Little Hurricane

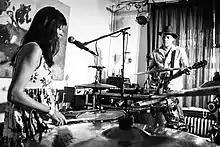
Little Hurricane

Little Hurricane is an American dirty blues band based in San Diego, California. Formed in 2010, the band consists of front man Anthony "Tone" Catalano and formally drummer Celeste "C.C." Spina. On June 17, 2024 "Tone" announced the band would no longer be continuing as a duo. He stated on the band Facebook page that he is working with a new drummer and plans to perform as a trio.